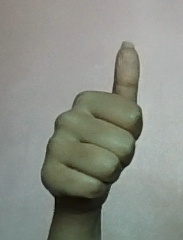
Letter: aleff